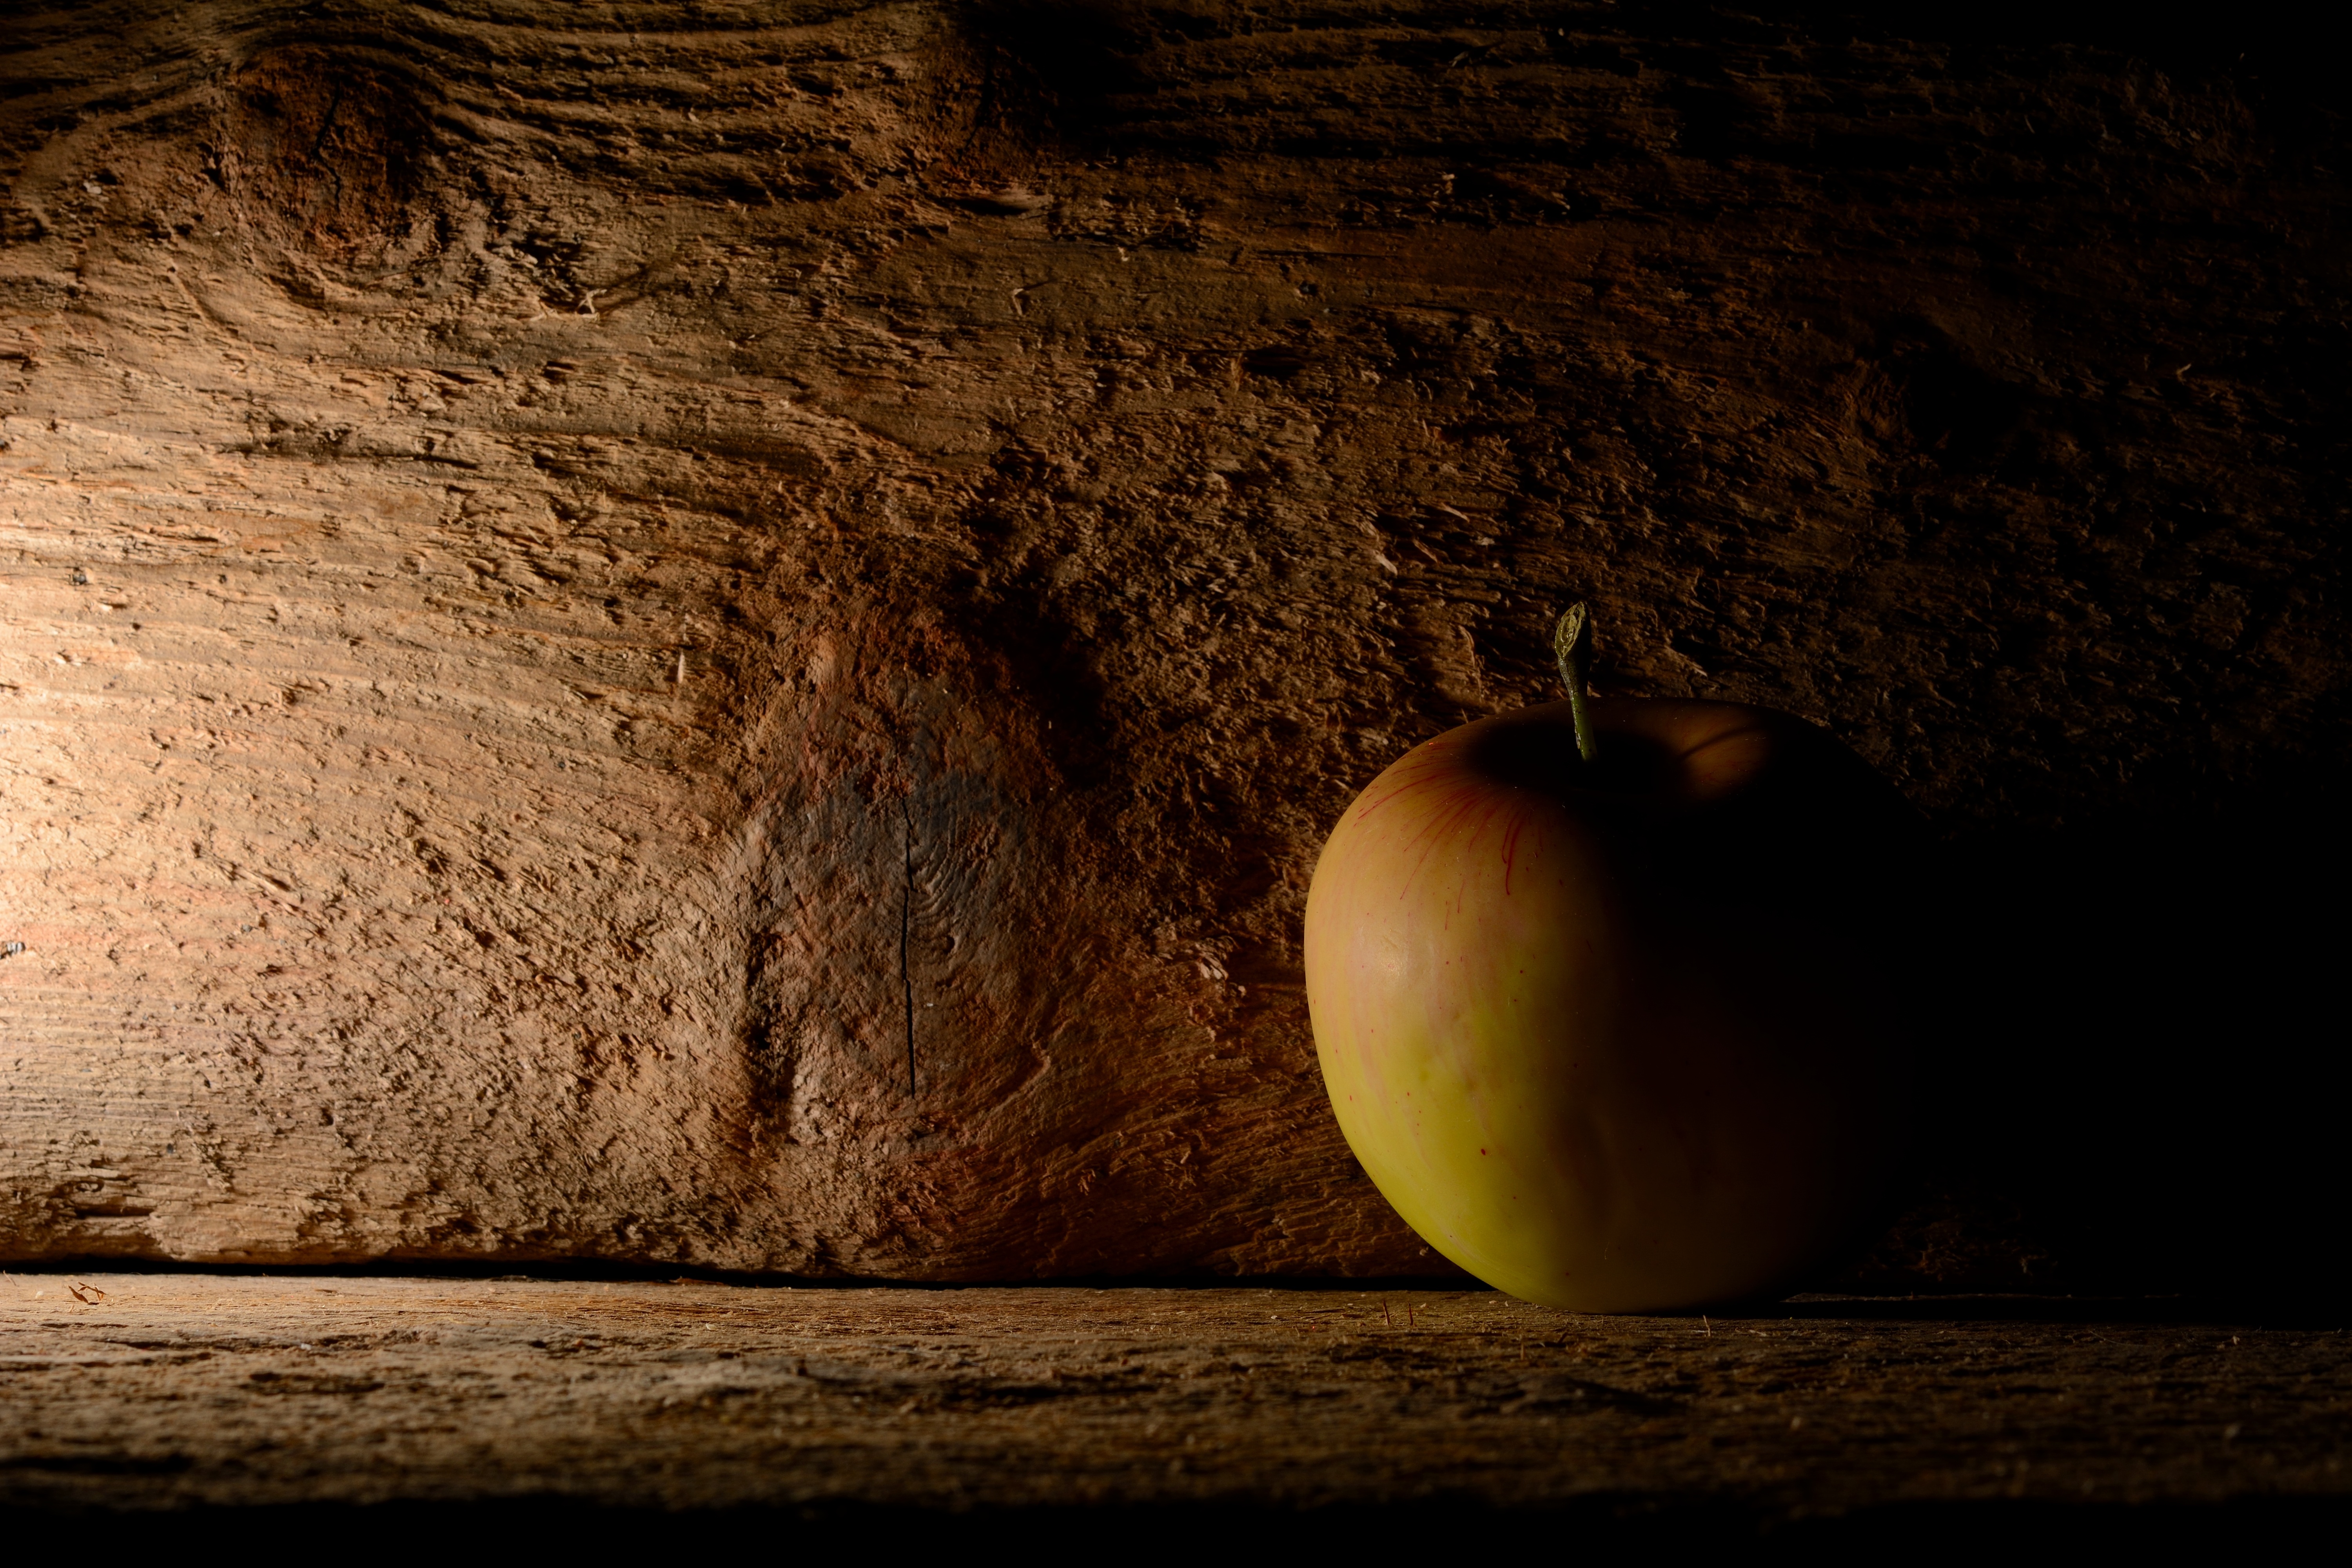
apple, tree, light, wood, night, fruit, sunlight, leaf, darkness, christmas, lighting, deco, close up, advent, background, macro photography, computer wallpaper